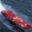
Label: ship